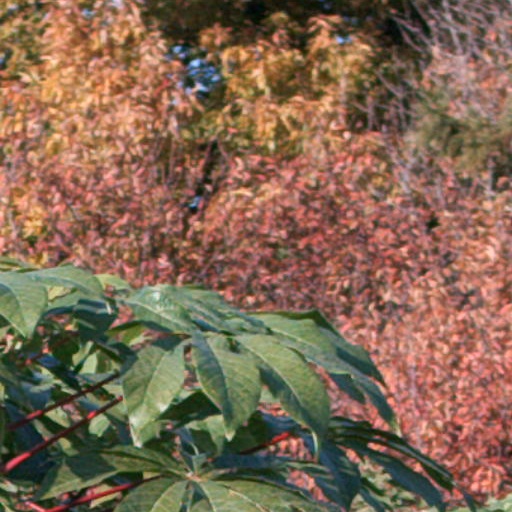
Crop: cassava